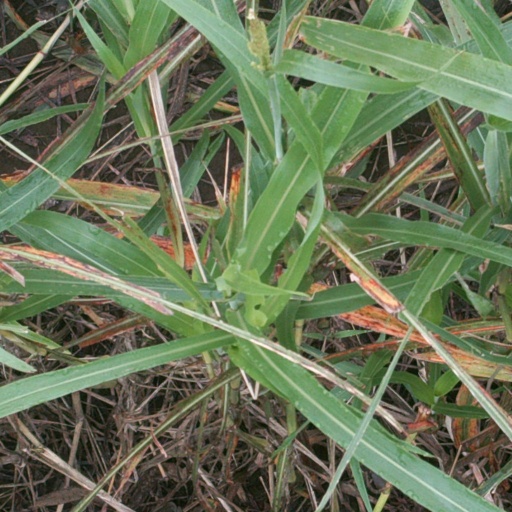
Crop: sorghum